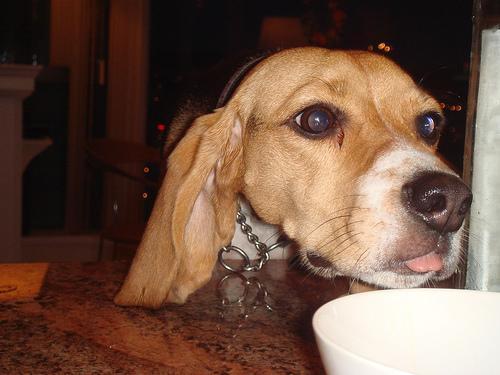
beagle